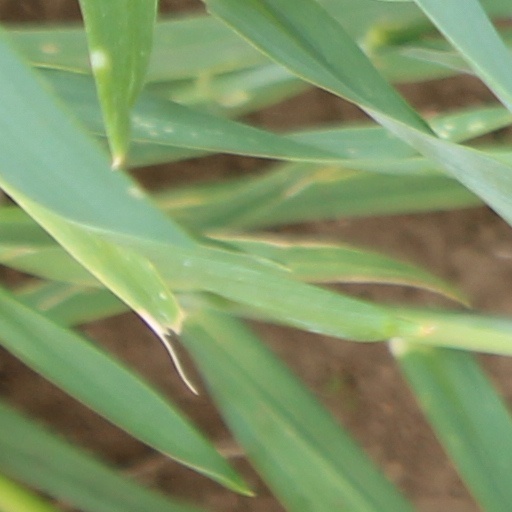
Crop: wheat